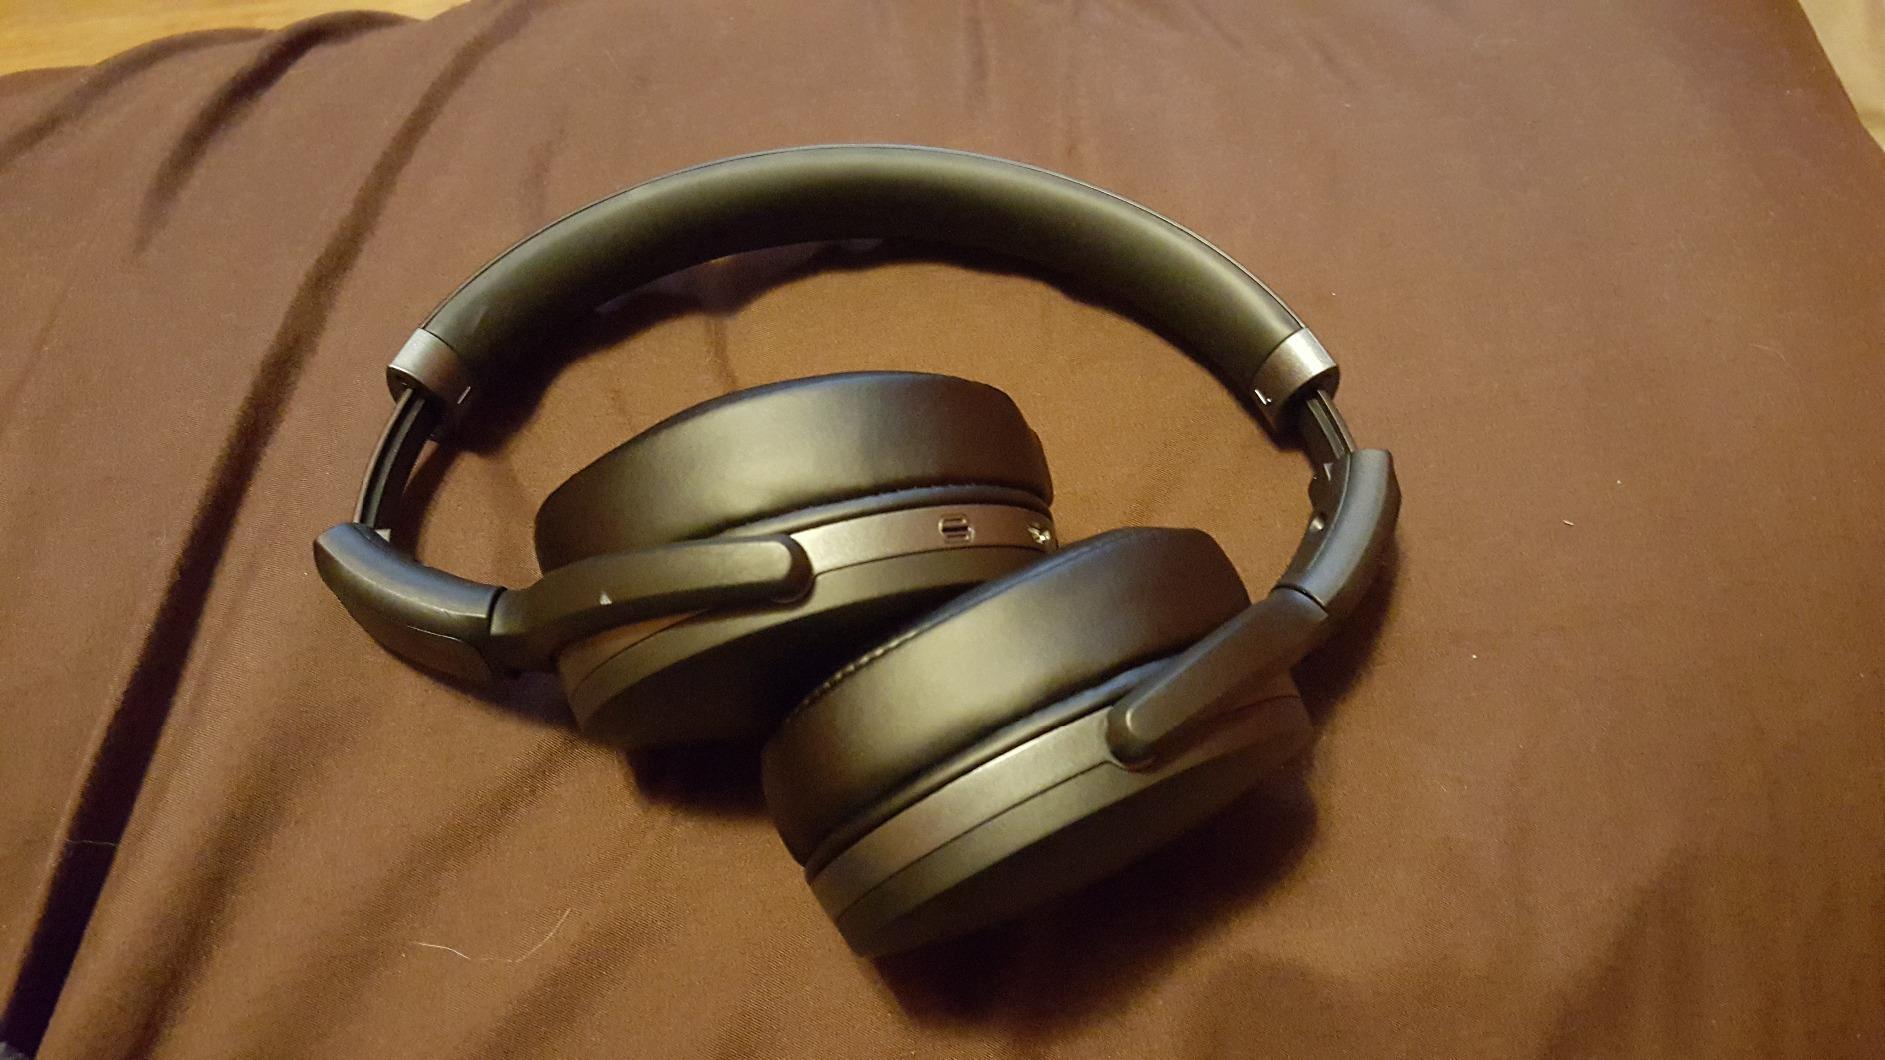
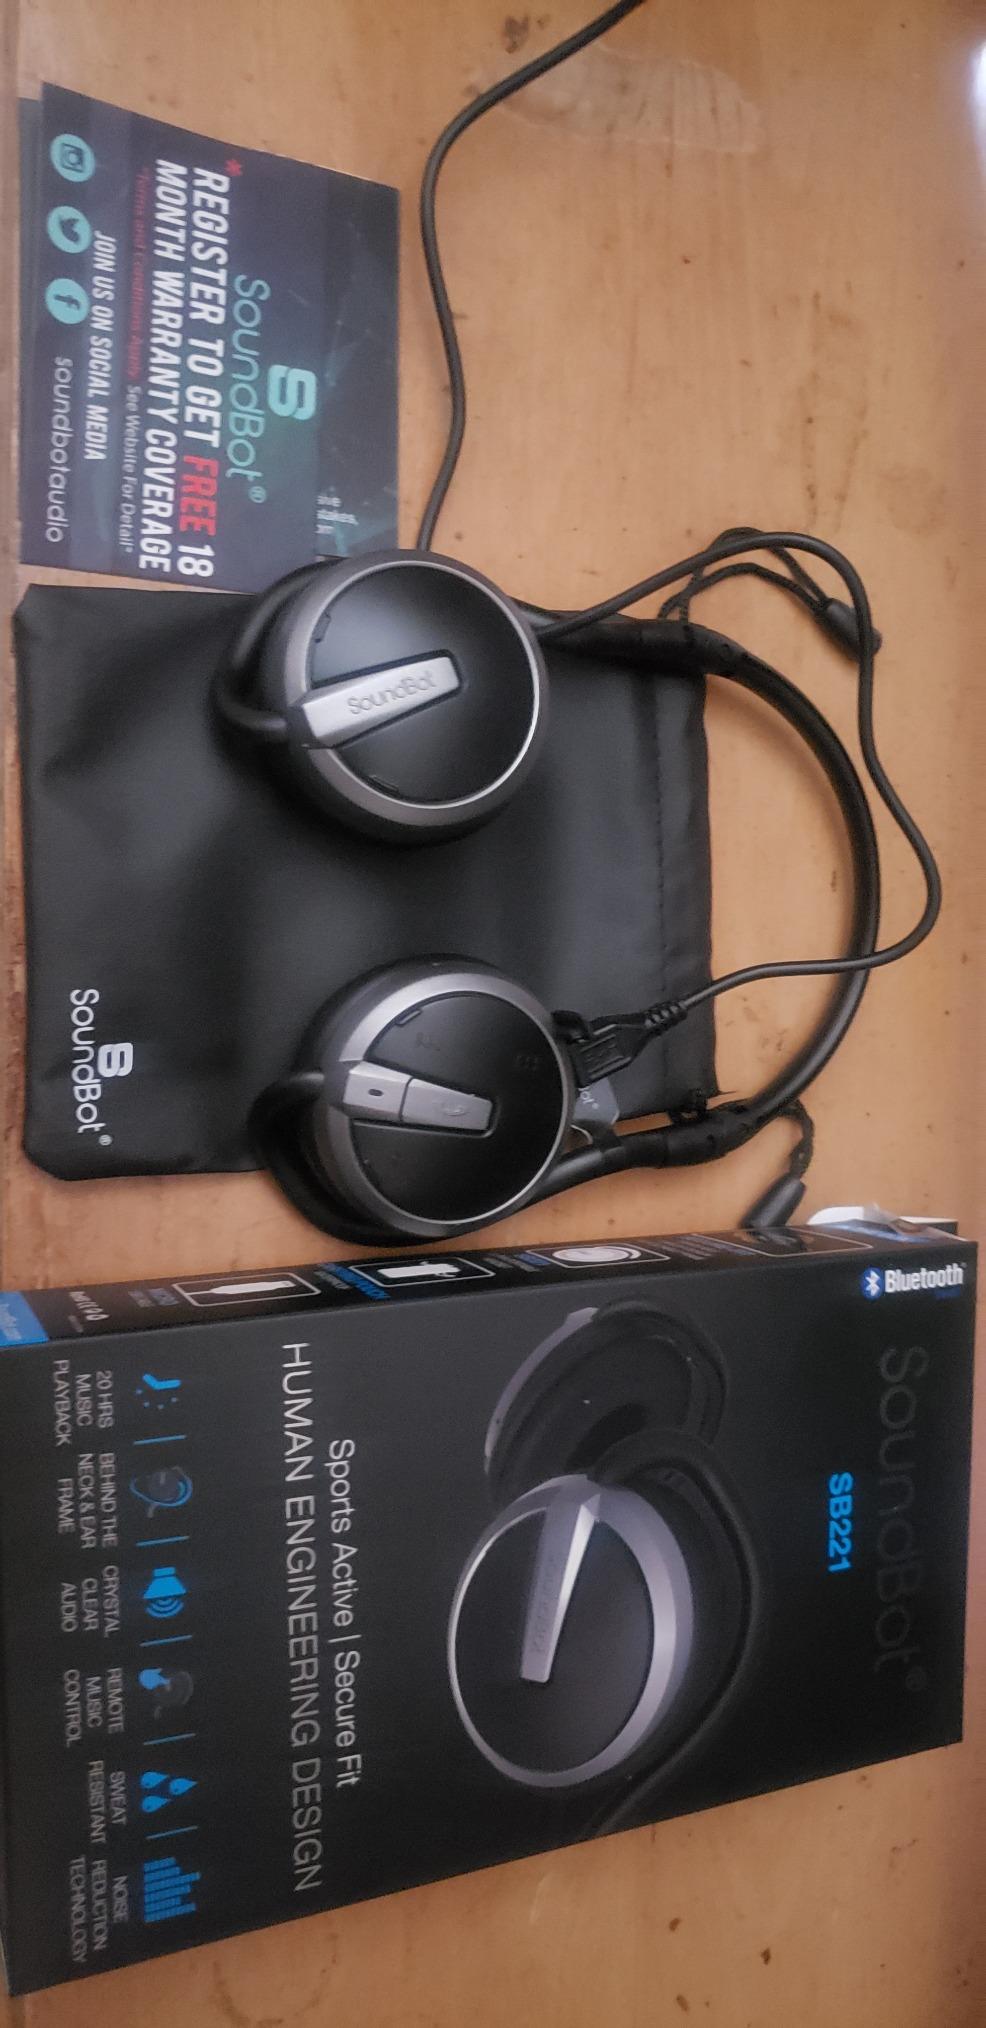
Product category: headphones
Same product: no